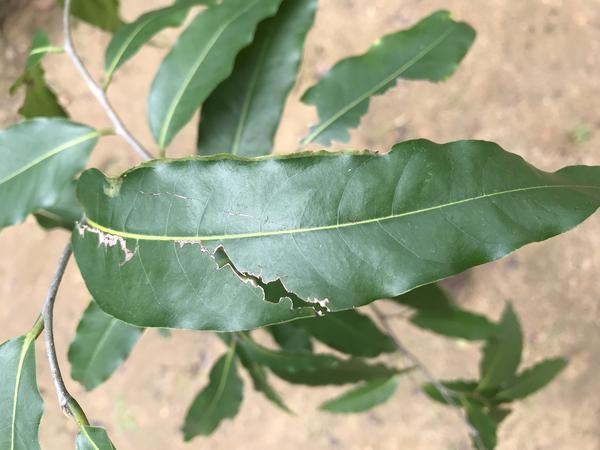
Plant: Ashoka